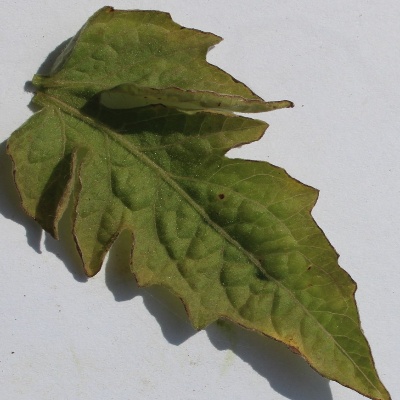
Crop: Tomato
Condition: leaf blight